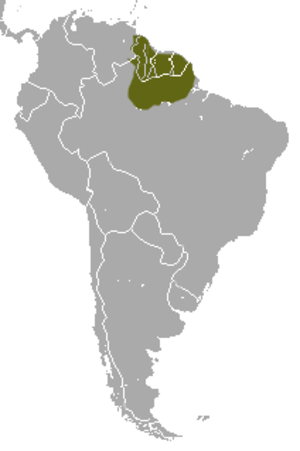
Le Singe-araignée commun est un singe du Nouveau Monde de la famille des atélidés qui vit en Amérique du Sud.
Cette liste commentée recense la mammalofaune en Guyane. Elle répertorie les espèces de mammifères guyanais actuels et celles qui ont été récemment classifiées comme éteintes. Cette liste comporte 250 espèces réparties en douze ordres et 43 familles, dont quatre sont « en danger », sept sont « vulnérables », cinq sont « quasi menacées » et 27 ont des « données insuffisantes » pour être classées.